International Fleet Review 2016

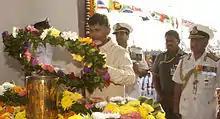
Andhra Pradesh Chief Minister N. Chandrababu Naidu paid homage to India's war dead in a wreath-laying ceremony.

A wreath-laying ceremony was held during the afternoon of 4 February at the Victory at Sea Memorial. Chief Minister of Andhra Pradesh N. Chandrababu Naidu, Chief of Naval Staff of India Admiral Dhowan and Eastern Naval Command flag officer Vice-Admiral Satish Soni laid a wreath at the Victory at Sea Memorial in tribute to the Indian Navy sailors killed in the Indo-Pakistani War of 1971, and a guard of honour paraded. Eastern Naval Command Chief of Staff Vice Admiral Bimal Kumar Verma and other dignitaries and representatives of foreign navies were present at the ceremony.